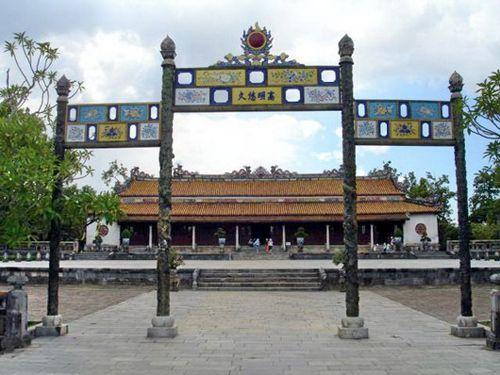
đây là hình ảnh chụp một cái cổng của một ngôi đình